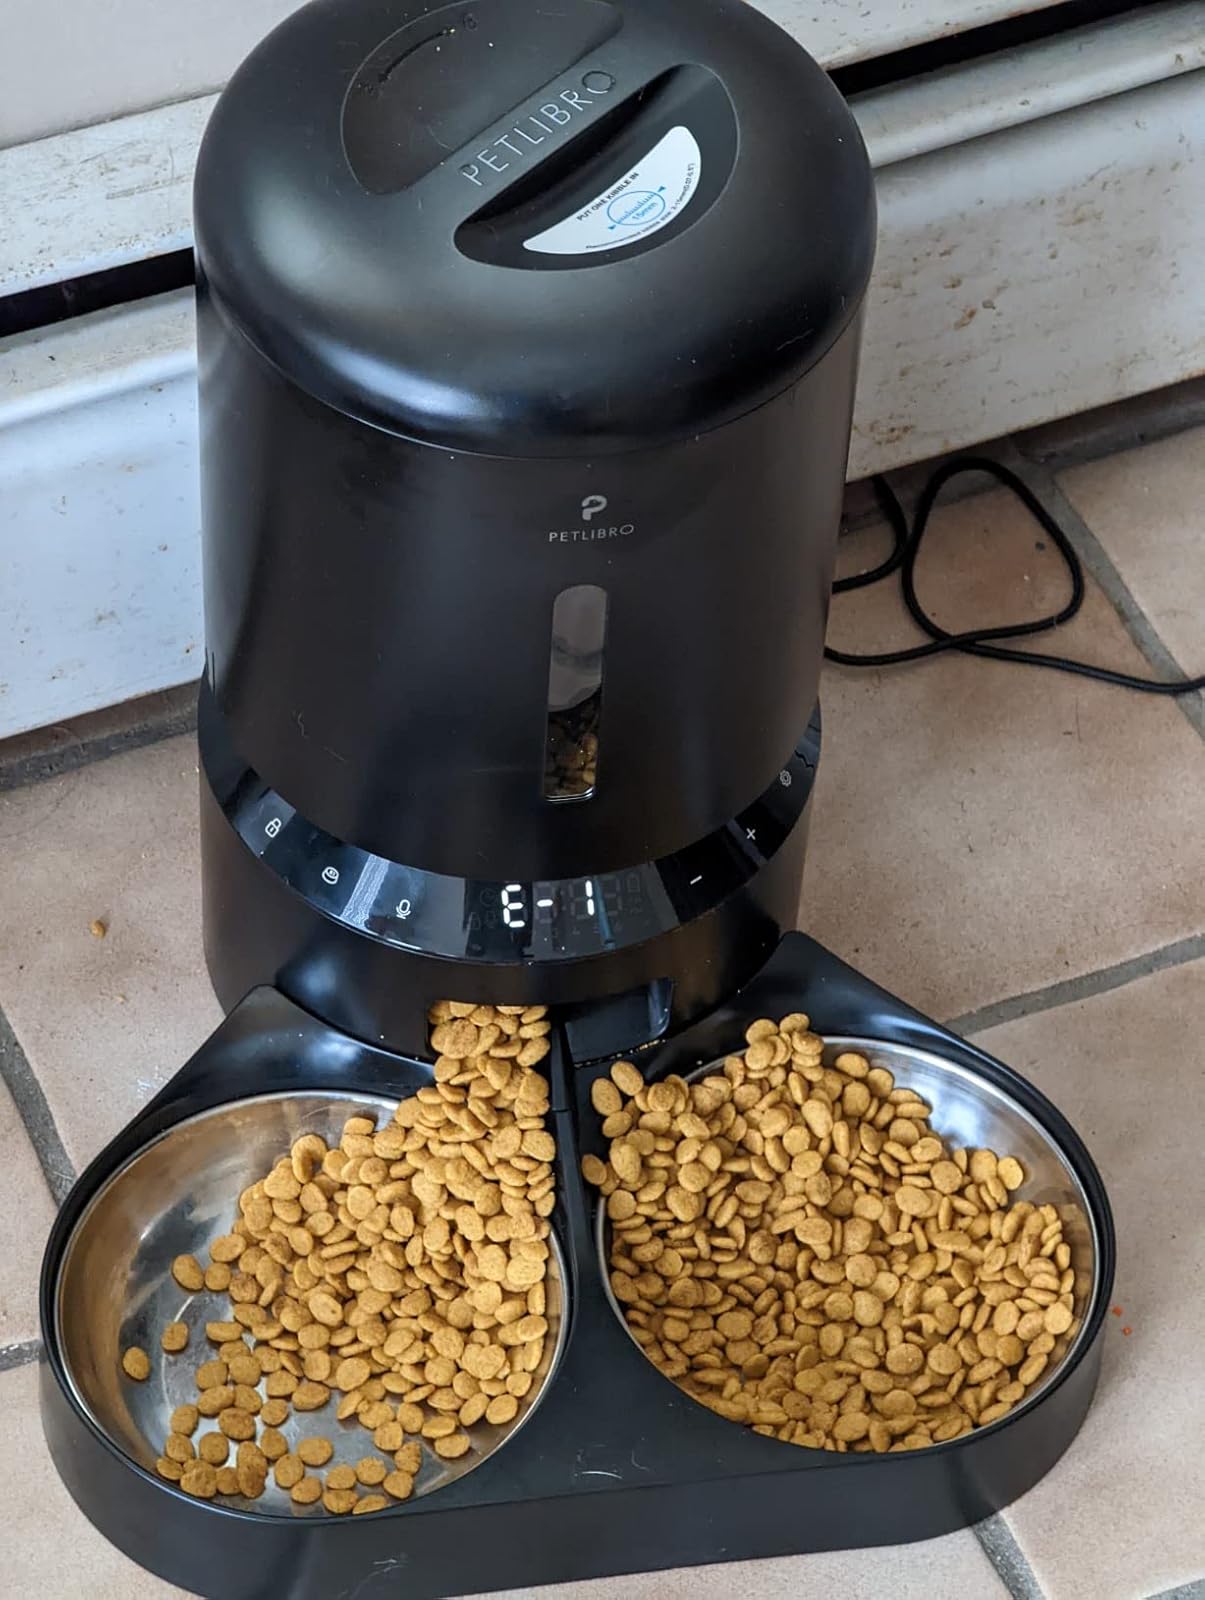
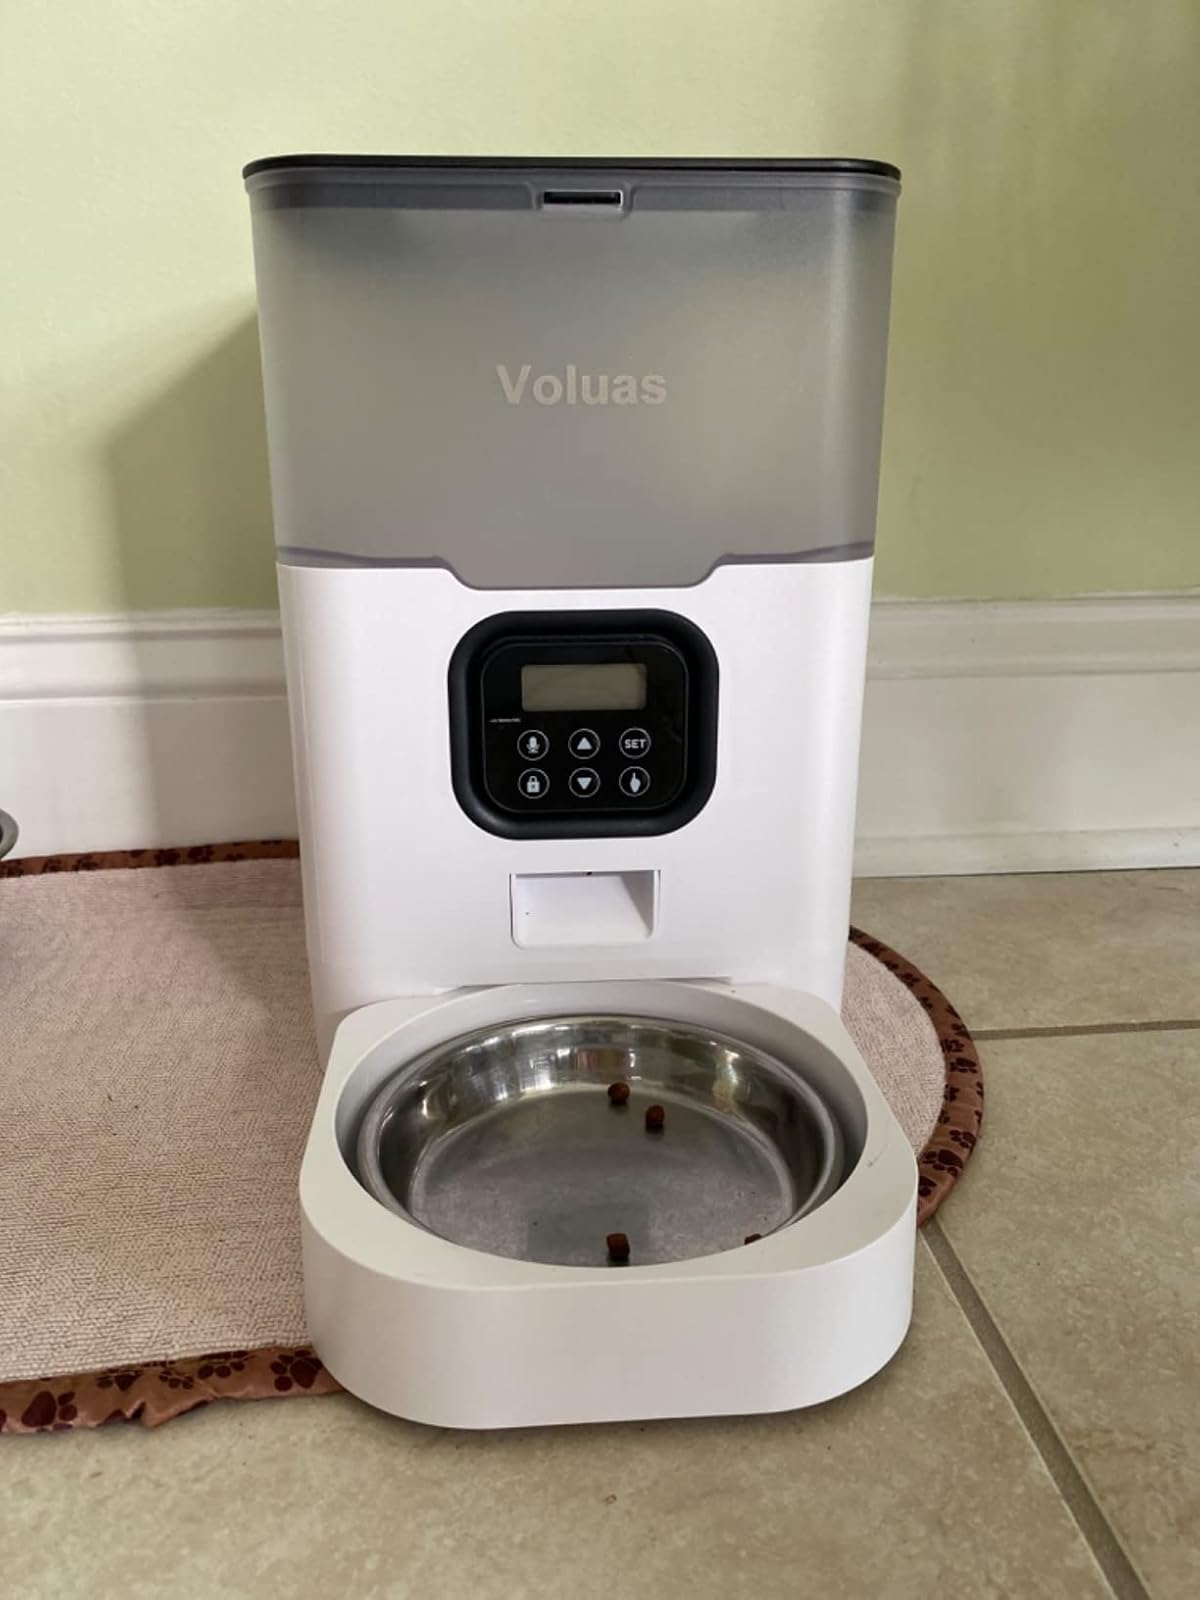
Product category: items_feeder
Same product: no